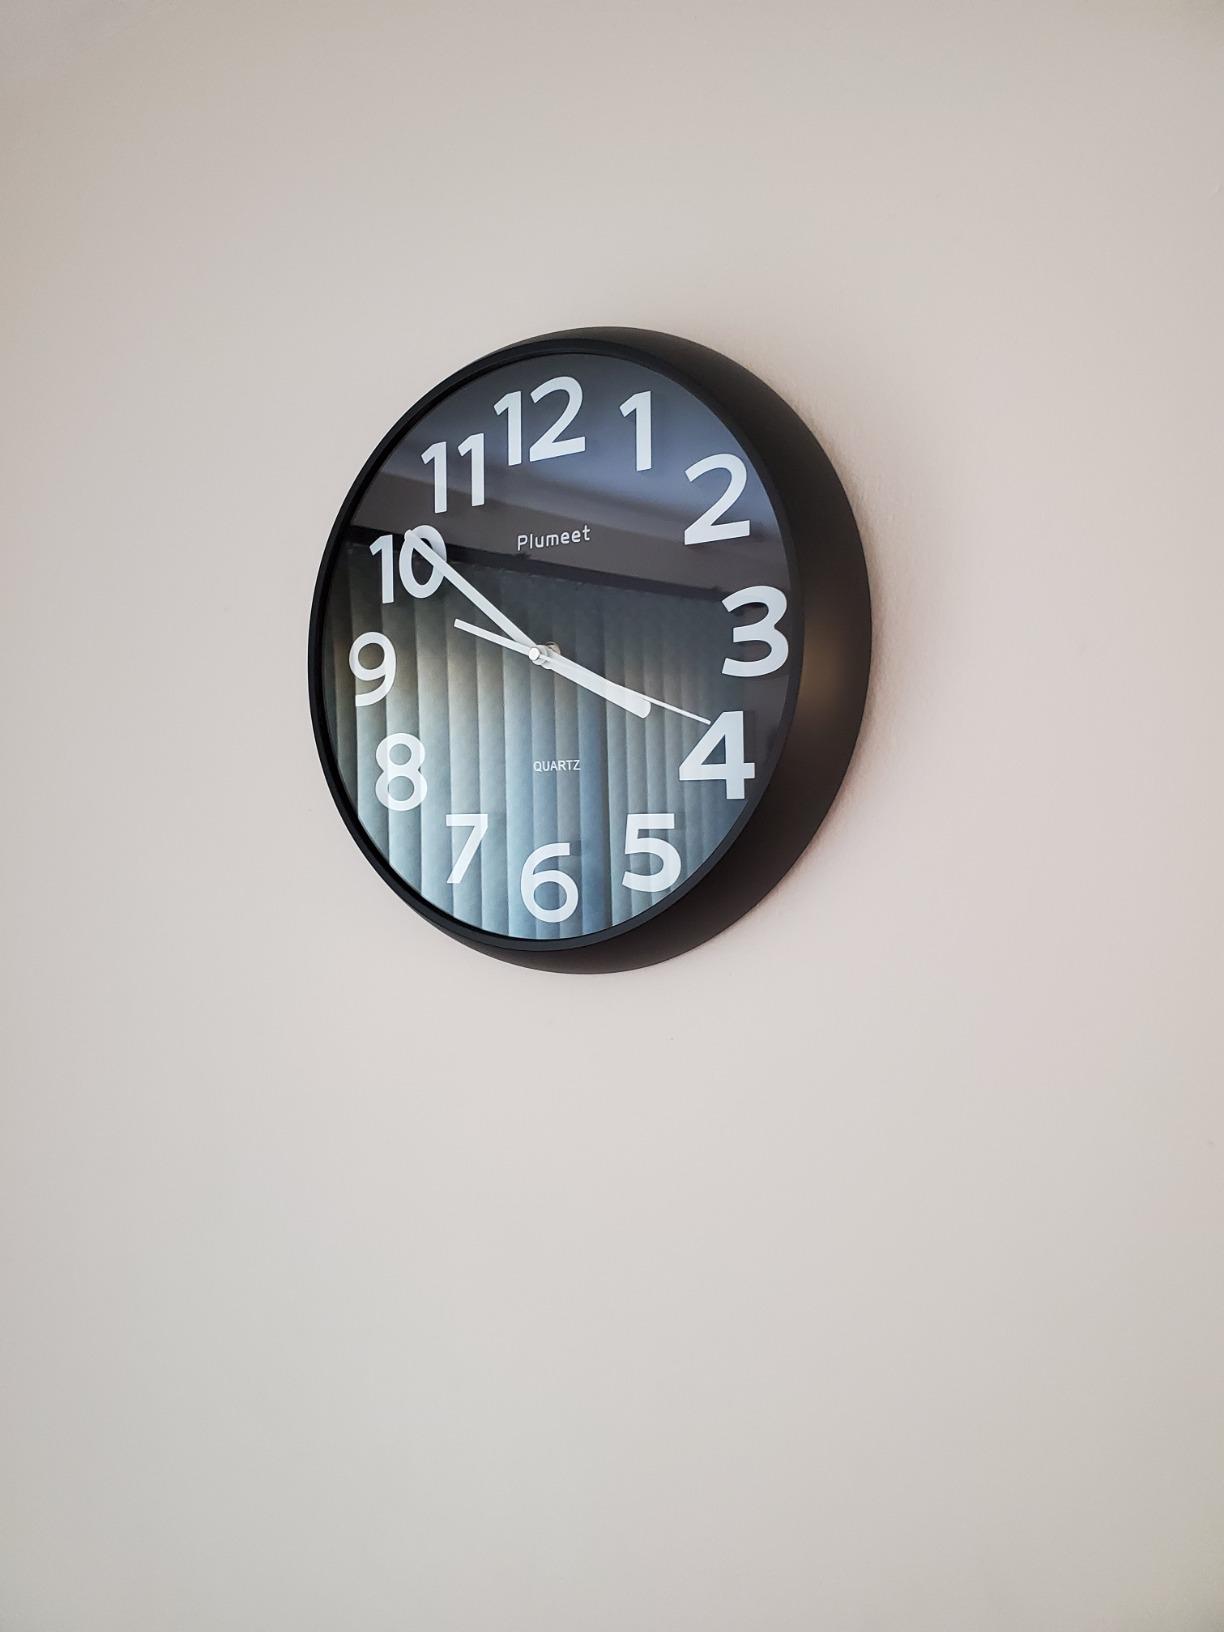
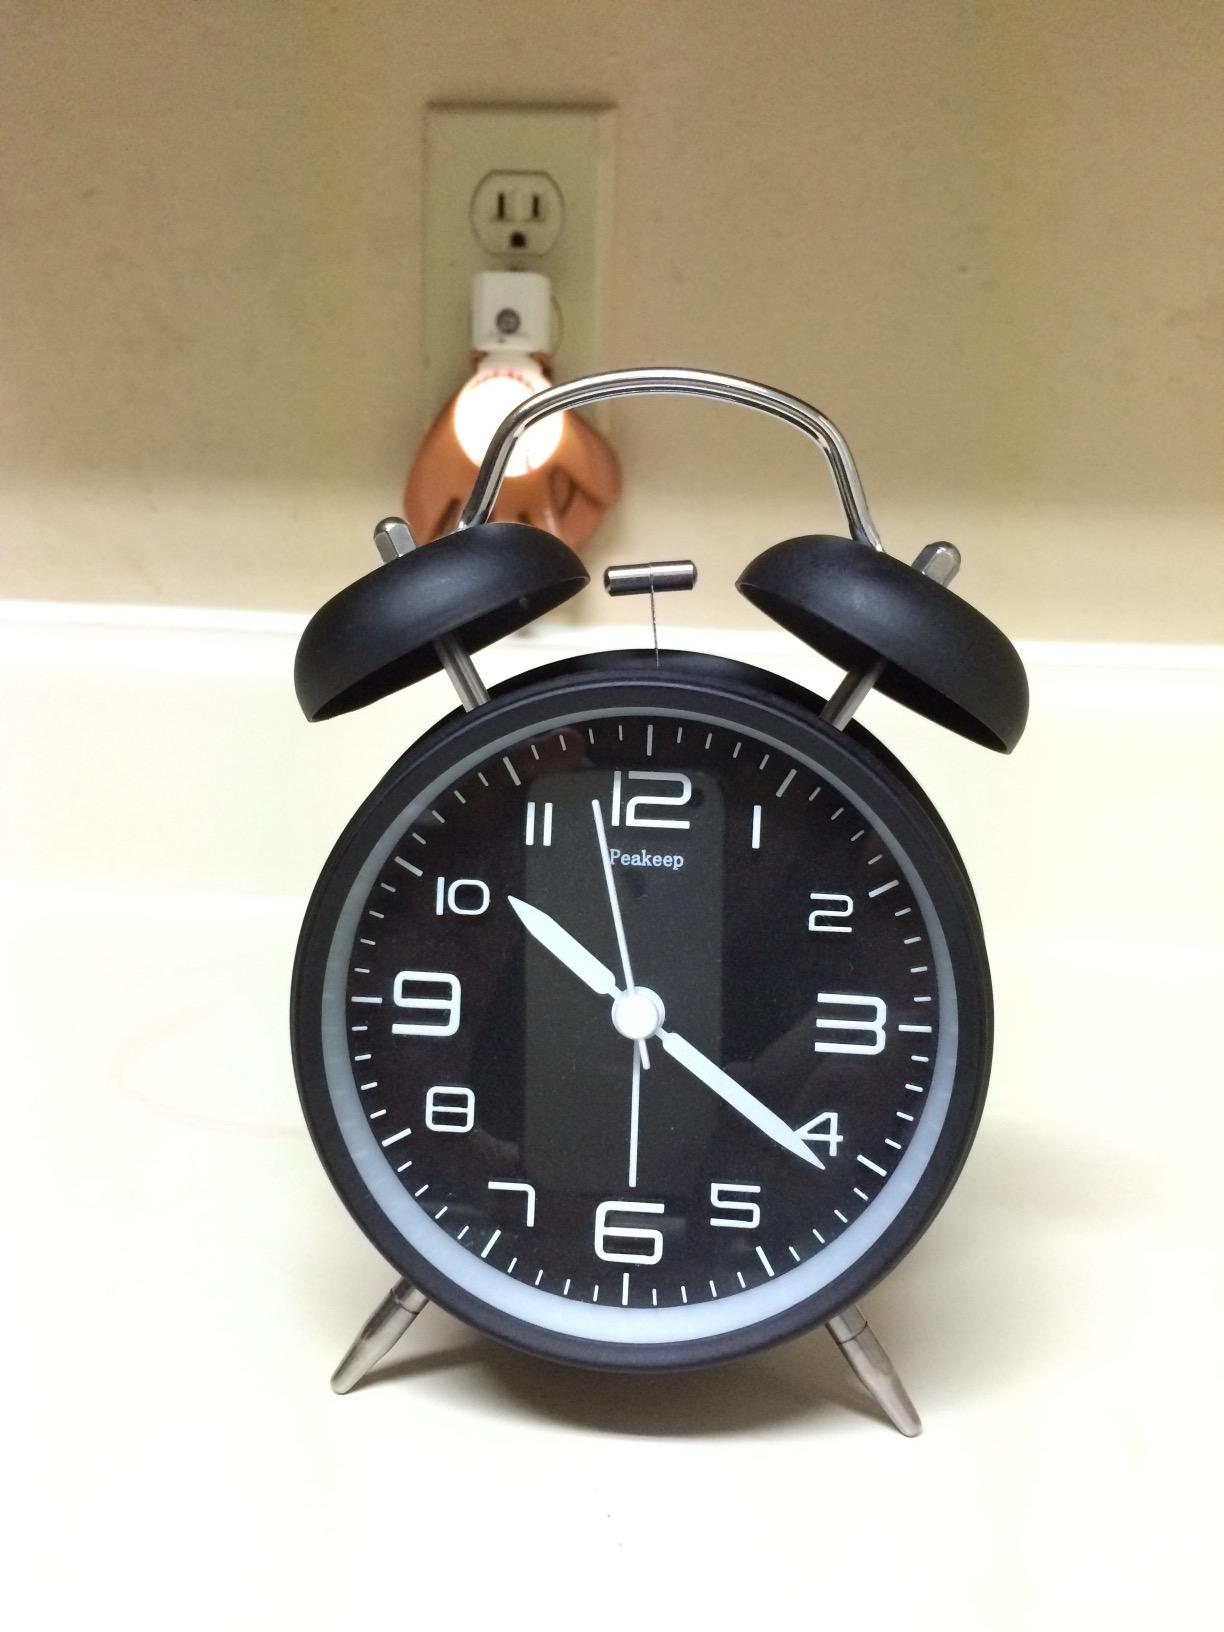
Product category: clock
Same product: no